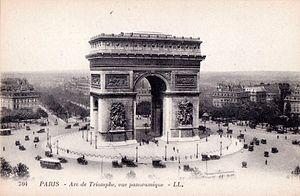
L’arc de triomphe de l’Étoile, souvent appelé simplement l’Arc de triomphe, dont la construction, décidée par l'empereur Napoléon Iᵉʳ, débuta en 1806 et s'acheva en 1836 sous Louis-Philippe, est situé à Paris, dans les 8ᵉ, 16ᵉ, et 17ᵉ arrondissements.